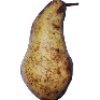
Label: pear_abate